Nindu Hrudayalu

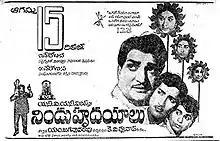
Theatrical release poster

Nindu Hrudayalu is 1969 Telugu-language action drama film, produced by M. Jagannatha Rao for S.V.S. Films, directed by K. Viswanath. It stars N. T. Rama Rao, Sobhan Babu, Vanisri with music by T. V. Raju. This film was K. Viswanath's breakthrough work.